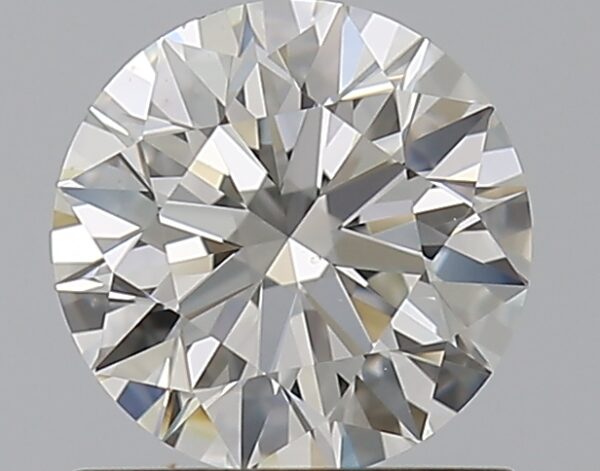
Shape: round
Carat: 0.8
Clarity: VS1
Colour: H
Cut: EX
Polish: EX
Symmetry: EX
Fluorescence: N
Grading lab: GIA
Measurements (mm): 5.92 x 5.95 x 3.69